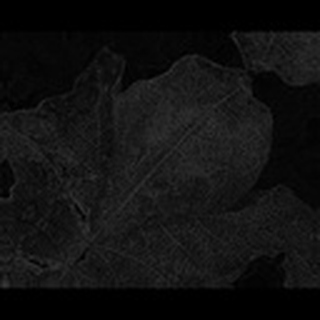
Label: cotton_bacterial_blight